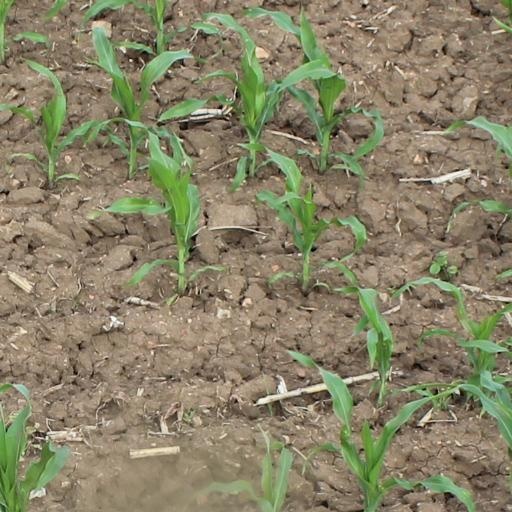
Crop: maize; corn